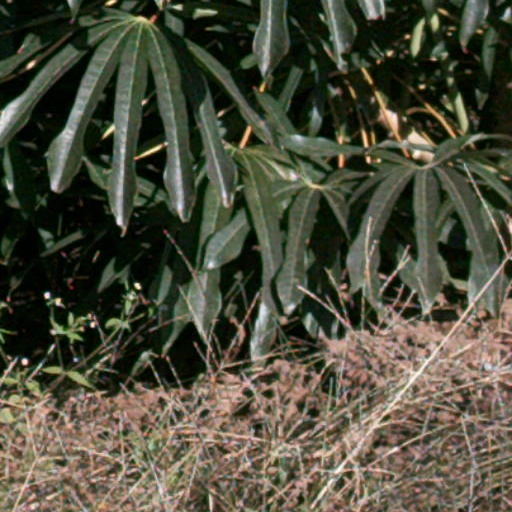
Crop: cassava